Jordi Rubio

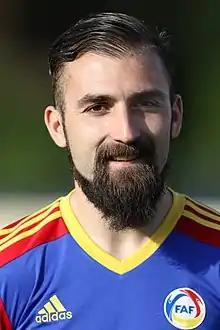
Jordi Rubio in 2016

Jordi Rubio Gómez (born 1 November 1987) is an Andorran international footballer who plays as a defender for FC Santa Coloma.